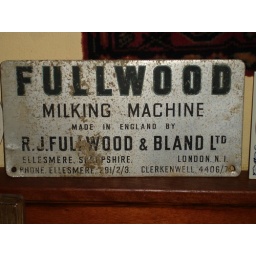
sign in Friesian bar